İskenderun

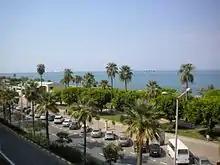
View of the Mediterranean Sea from the promenade of İskenderun

However, in the later Ottoman period the city developed as the main port on the Mediterranean for the overland trade from Baghdad and India, which had great importance until the establishment of the Egyptian overland route. Alexandretta served as a base, first for Genoese and Venetian merchants, then Western and Northern European merchants. The British Levant Company maintained an agency and factory here for 200 years, until 1825, in spite of high mortality among its employees because of regional disease, some due to lack of sanitation systems. During the 19th century the port grew, and the road to Aleppo was improved. Sanitation was also improved, and the railway was built in 1912.